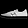
Label: Sneaker